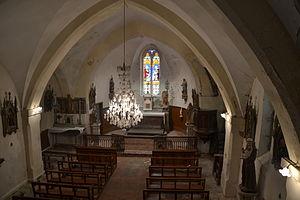
Intérieur de l'église de La Tourette (Aude, France)
L'église Sainte-Anne est une église située en France sur la commune de La Tourette-Cabardès, dans le département de l'Aude en région Languedoc-Roussillon.